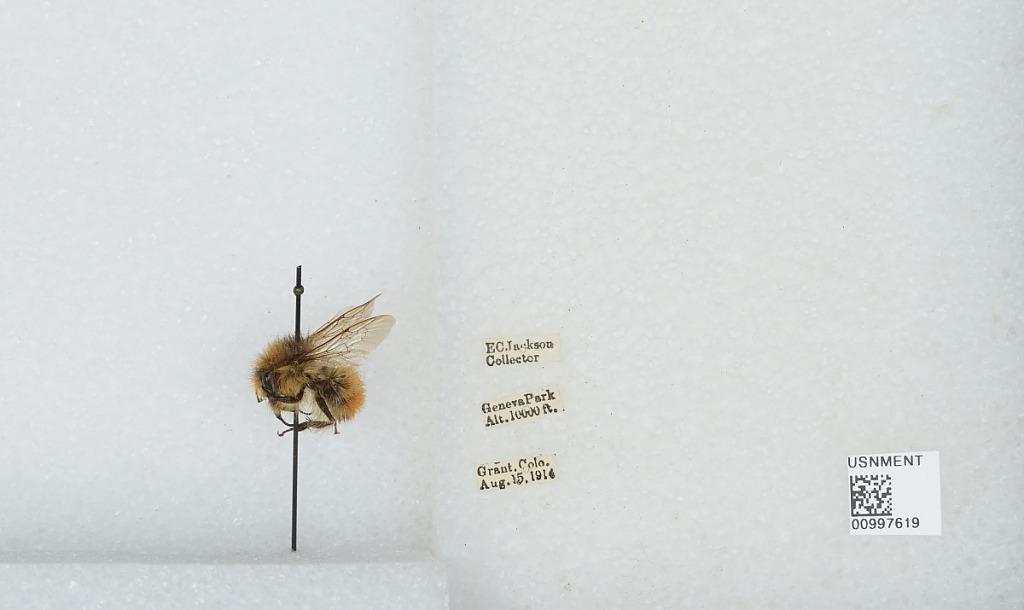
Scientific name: Bombus (Pyrobombus) centralis Cresson
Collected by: E. Jackson
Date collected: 1914-8-15
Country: United States
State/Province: Colorado
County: Park
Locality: Geneva Park, Grant
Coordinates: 39.5178, -105.727